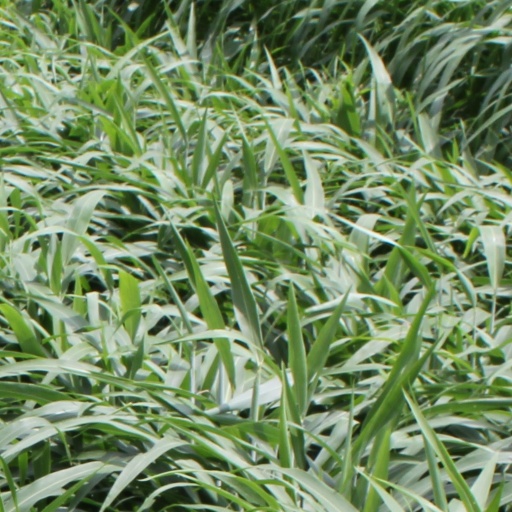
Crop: sorghum